Gary Gilmore

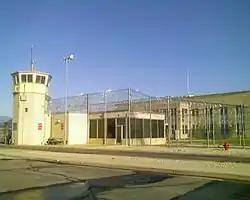
Gilmore was executed by firing squad at Utah State Prison.

Gilmore was executed on January 17, 1977, at 8:07 a.m. by firing squad at the Utah State Prison in Draper, Utah.